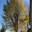
Label: maple_tree